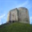
Label: castle